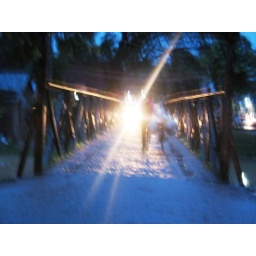
Queueing to cross the bridge over Siem Reap river..